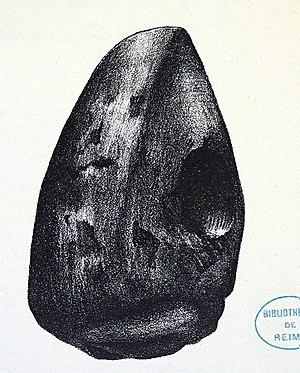
extrait du livre.
Val-de-Vière est une commune française, située dans le département de la Marne en région Grand Est.